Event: Nepal Earthquake
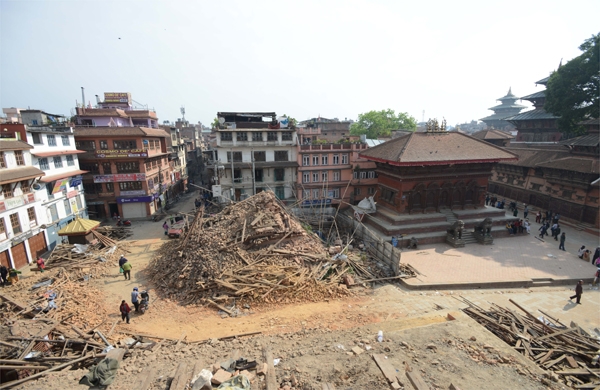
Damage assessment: damage